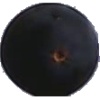
Label: blue_grape